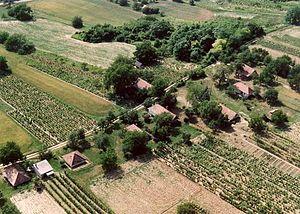
Pakod est un village et une commune du comitat de Zala en Hongrie.